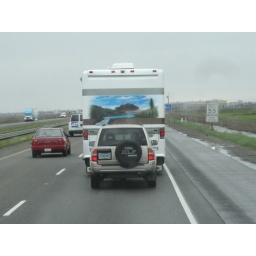
the only blue sky we saw in oregon.